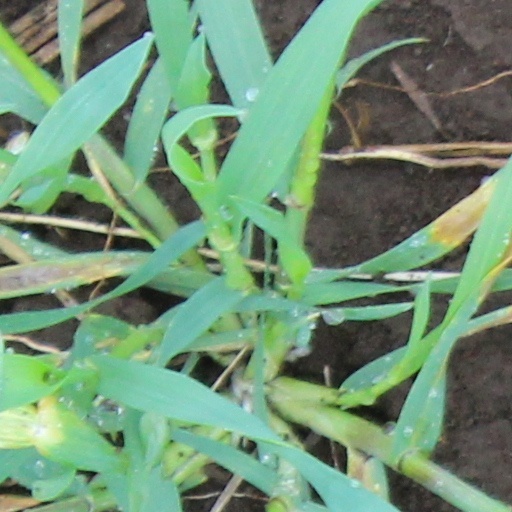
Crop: wheat